Sharia

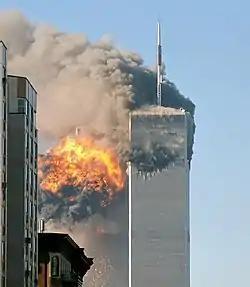
Al-Qaeda ideologues have used their interpretation of Sharia to justify terrorist attacks.

In the Western world, Sharia has been called a source of "hysteria", "more controversial than ever", the one aspect of Islam that inspires "particular dread". On the Internet, "dozens of self-styled counter-jihadis" emerged to campaign against Sharia law, describing it in strict interpretations resembling those of Salafi Muslims. Also, fear of Sharia law and of the ideology of extremism among Muslims as well as certain congregations donating money to terrorist organizations within the Muslim community reportedly spread to mainstream conservative Republicans in the United States. Former House Speaker Newt Gingrich won ovations calling for a federal ban on Sharia law.